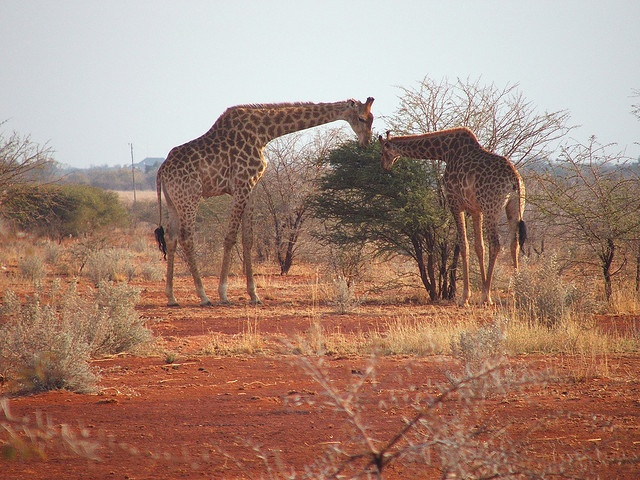
Two giraffes standing in the dirt near treees.
Two giraffes are standing in a field eating from a tree.
Two giraffes eating leaves off a tree in a savannah.
a couple of giraffes that are in a field
Two giraffes that are standing in the grass.